Calliandra angustifolia

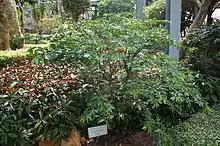
"Calliandra angustifolia"

Calliandra angustifolia is a small, riparian tree species of the Amazon Basin.